Halvorson Mound Group

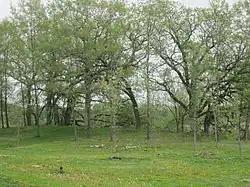

The Halvorson Mound Group is a group of Native American mounds in Yahara Heights County Park in Madison, Wisconsin. The group includes panther- and bear-shaped effigy mounds as well as an oval-shaped mound; a second panther mound and a linear mound were also once part of the site but were destroyed by farming. The remaining panther mound is a relatively large example at long. The mounds were built by Late Woodland people roughly between 800 and 1100 A.D. Charles E. Brown and Rev. F. A. Gilmore conducted the first survey of the mounds in 1911.